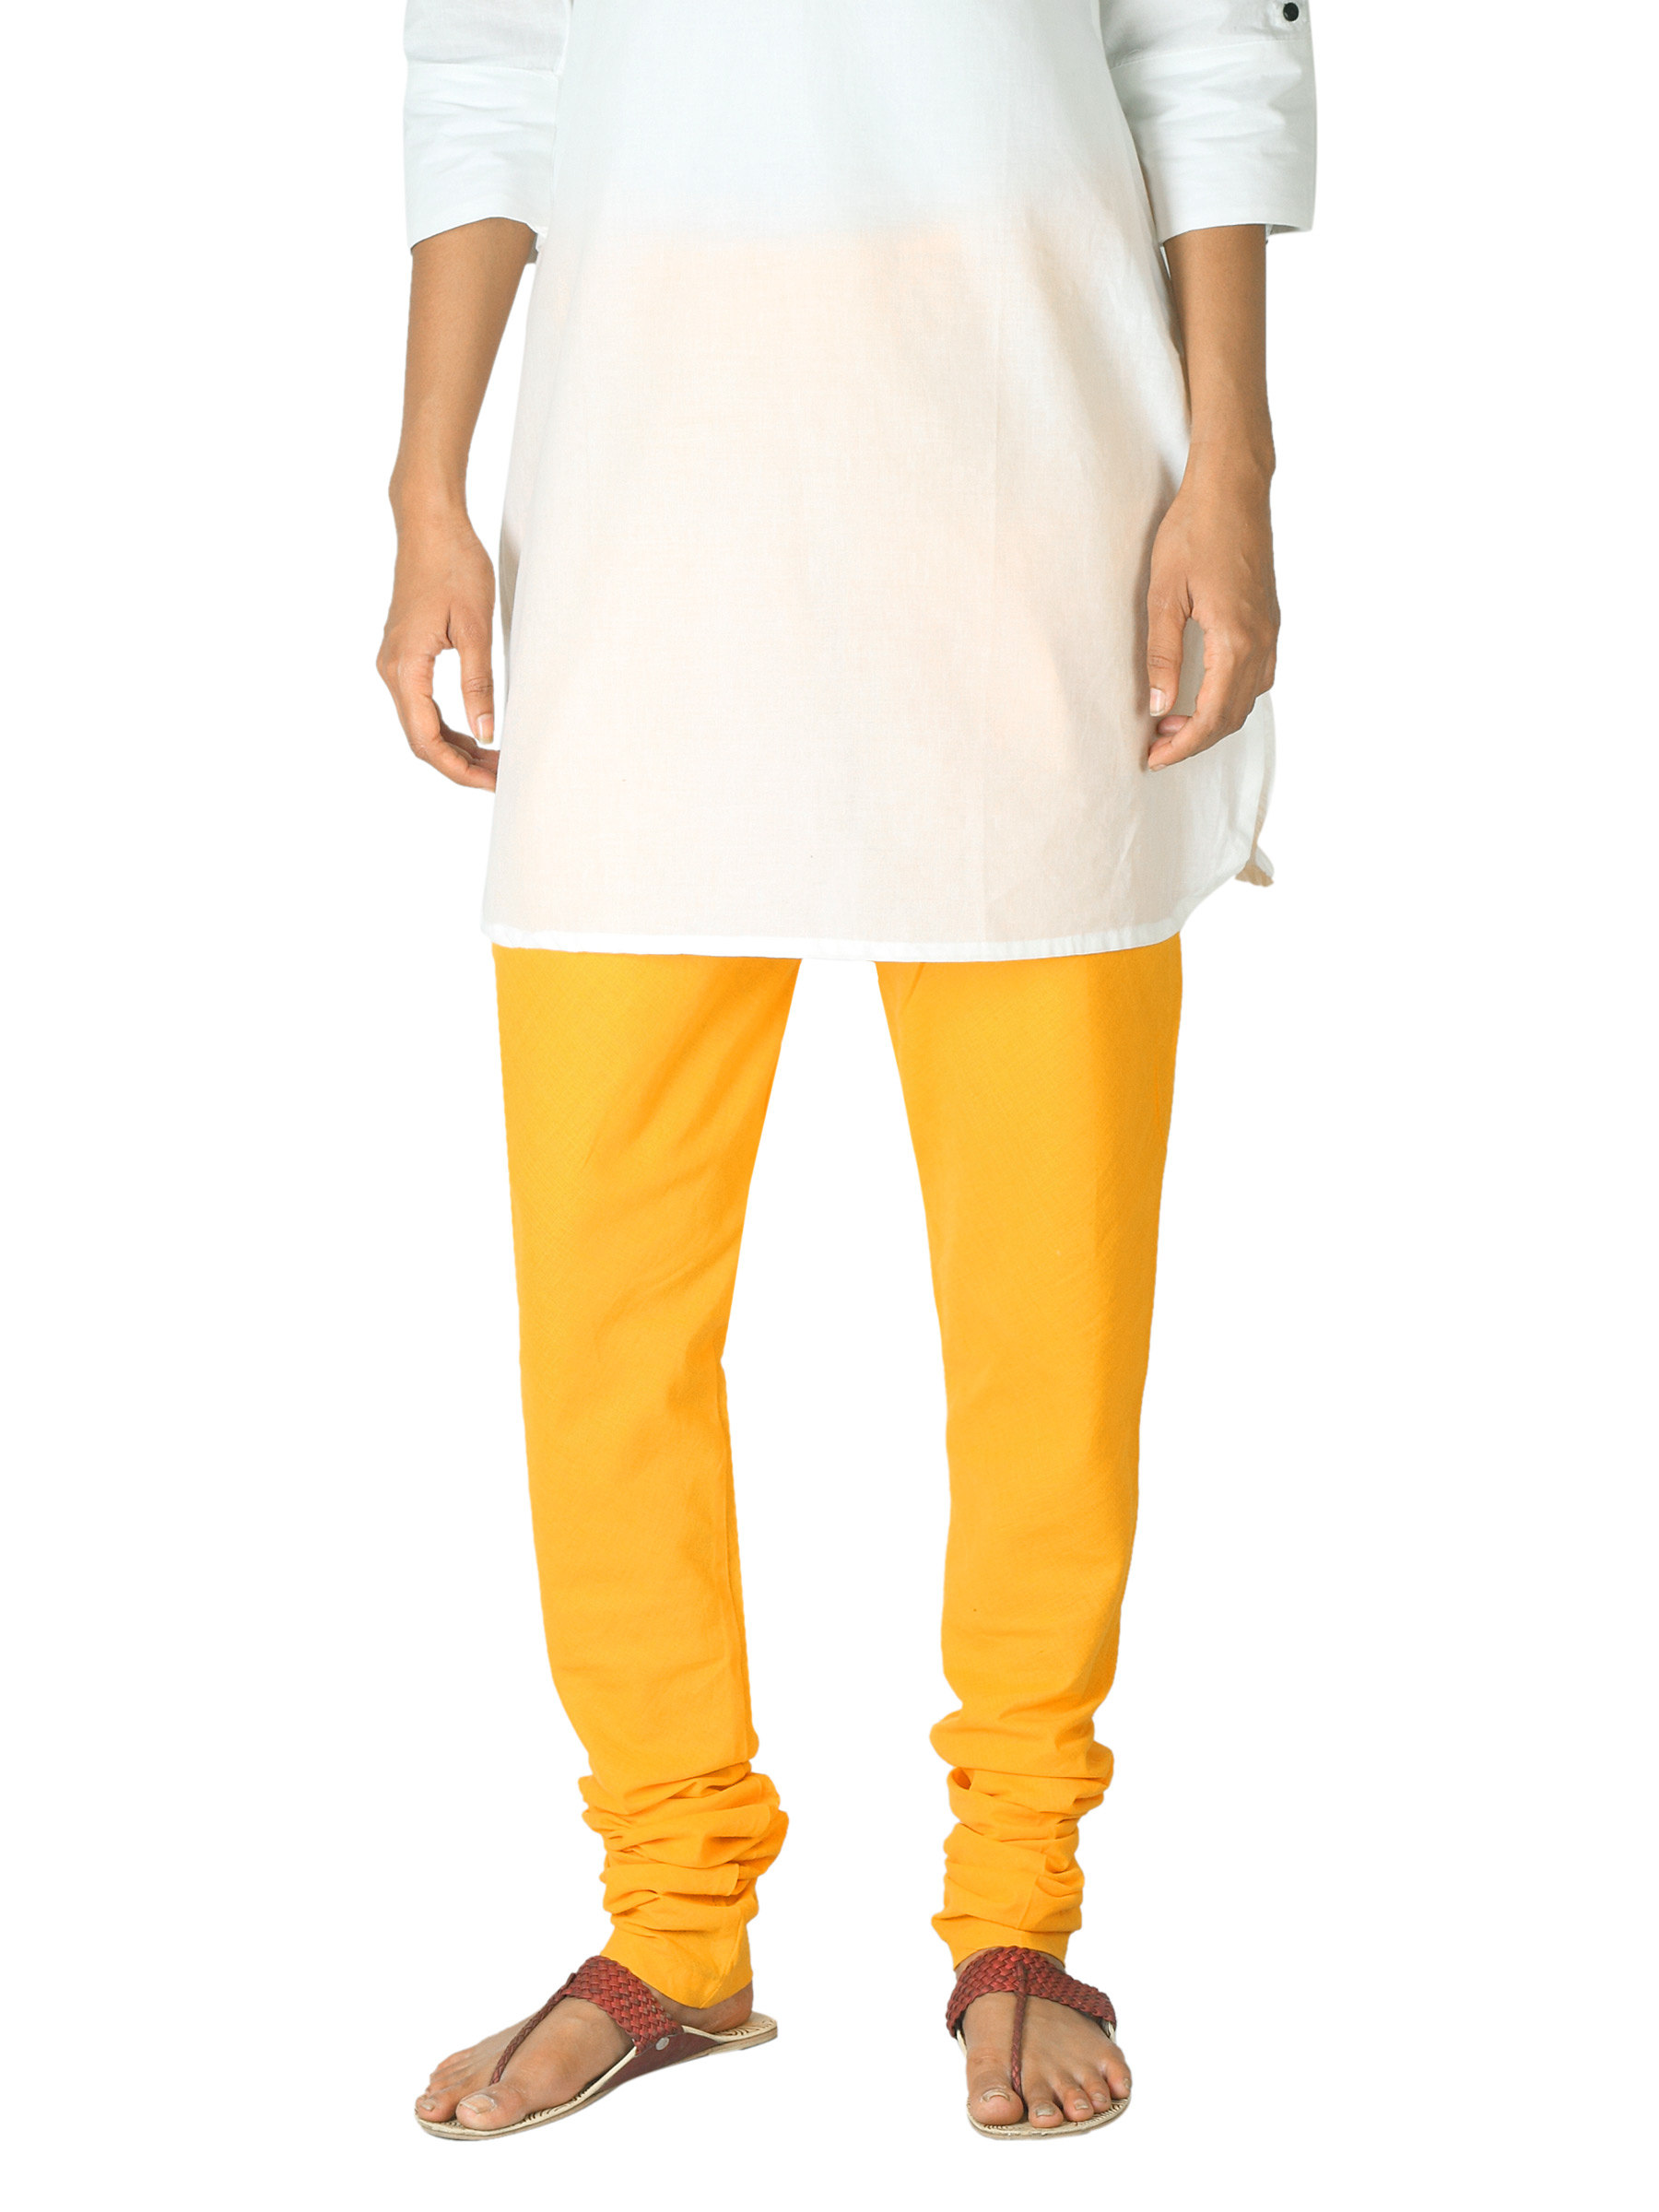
Fabindia Women Yellow Mangalgiri Churidar
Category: Apparel / Bottomwear / Churidar
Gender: Women
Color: Yellow
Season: Summer 2012
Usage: Ethnic